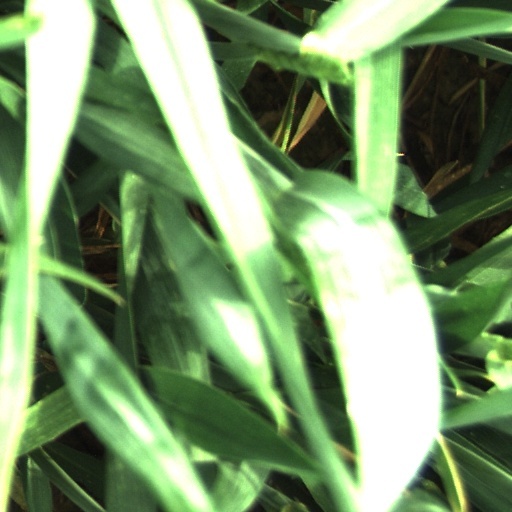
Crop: wheat